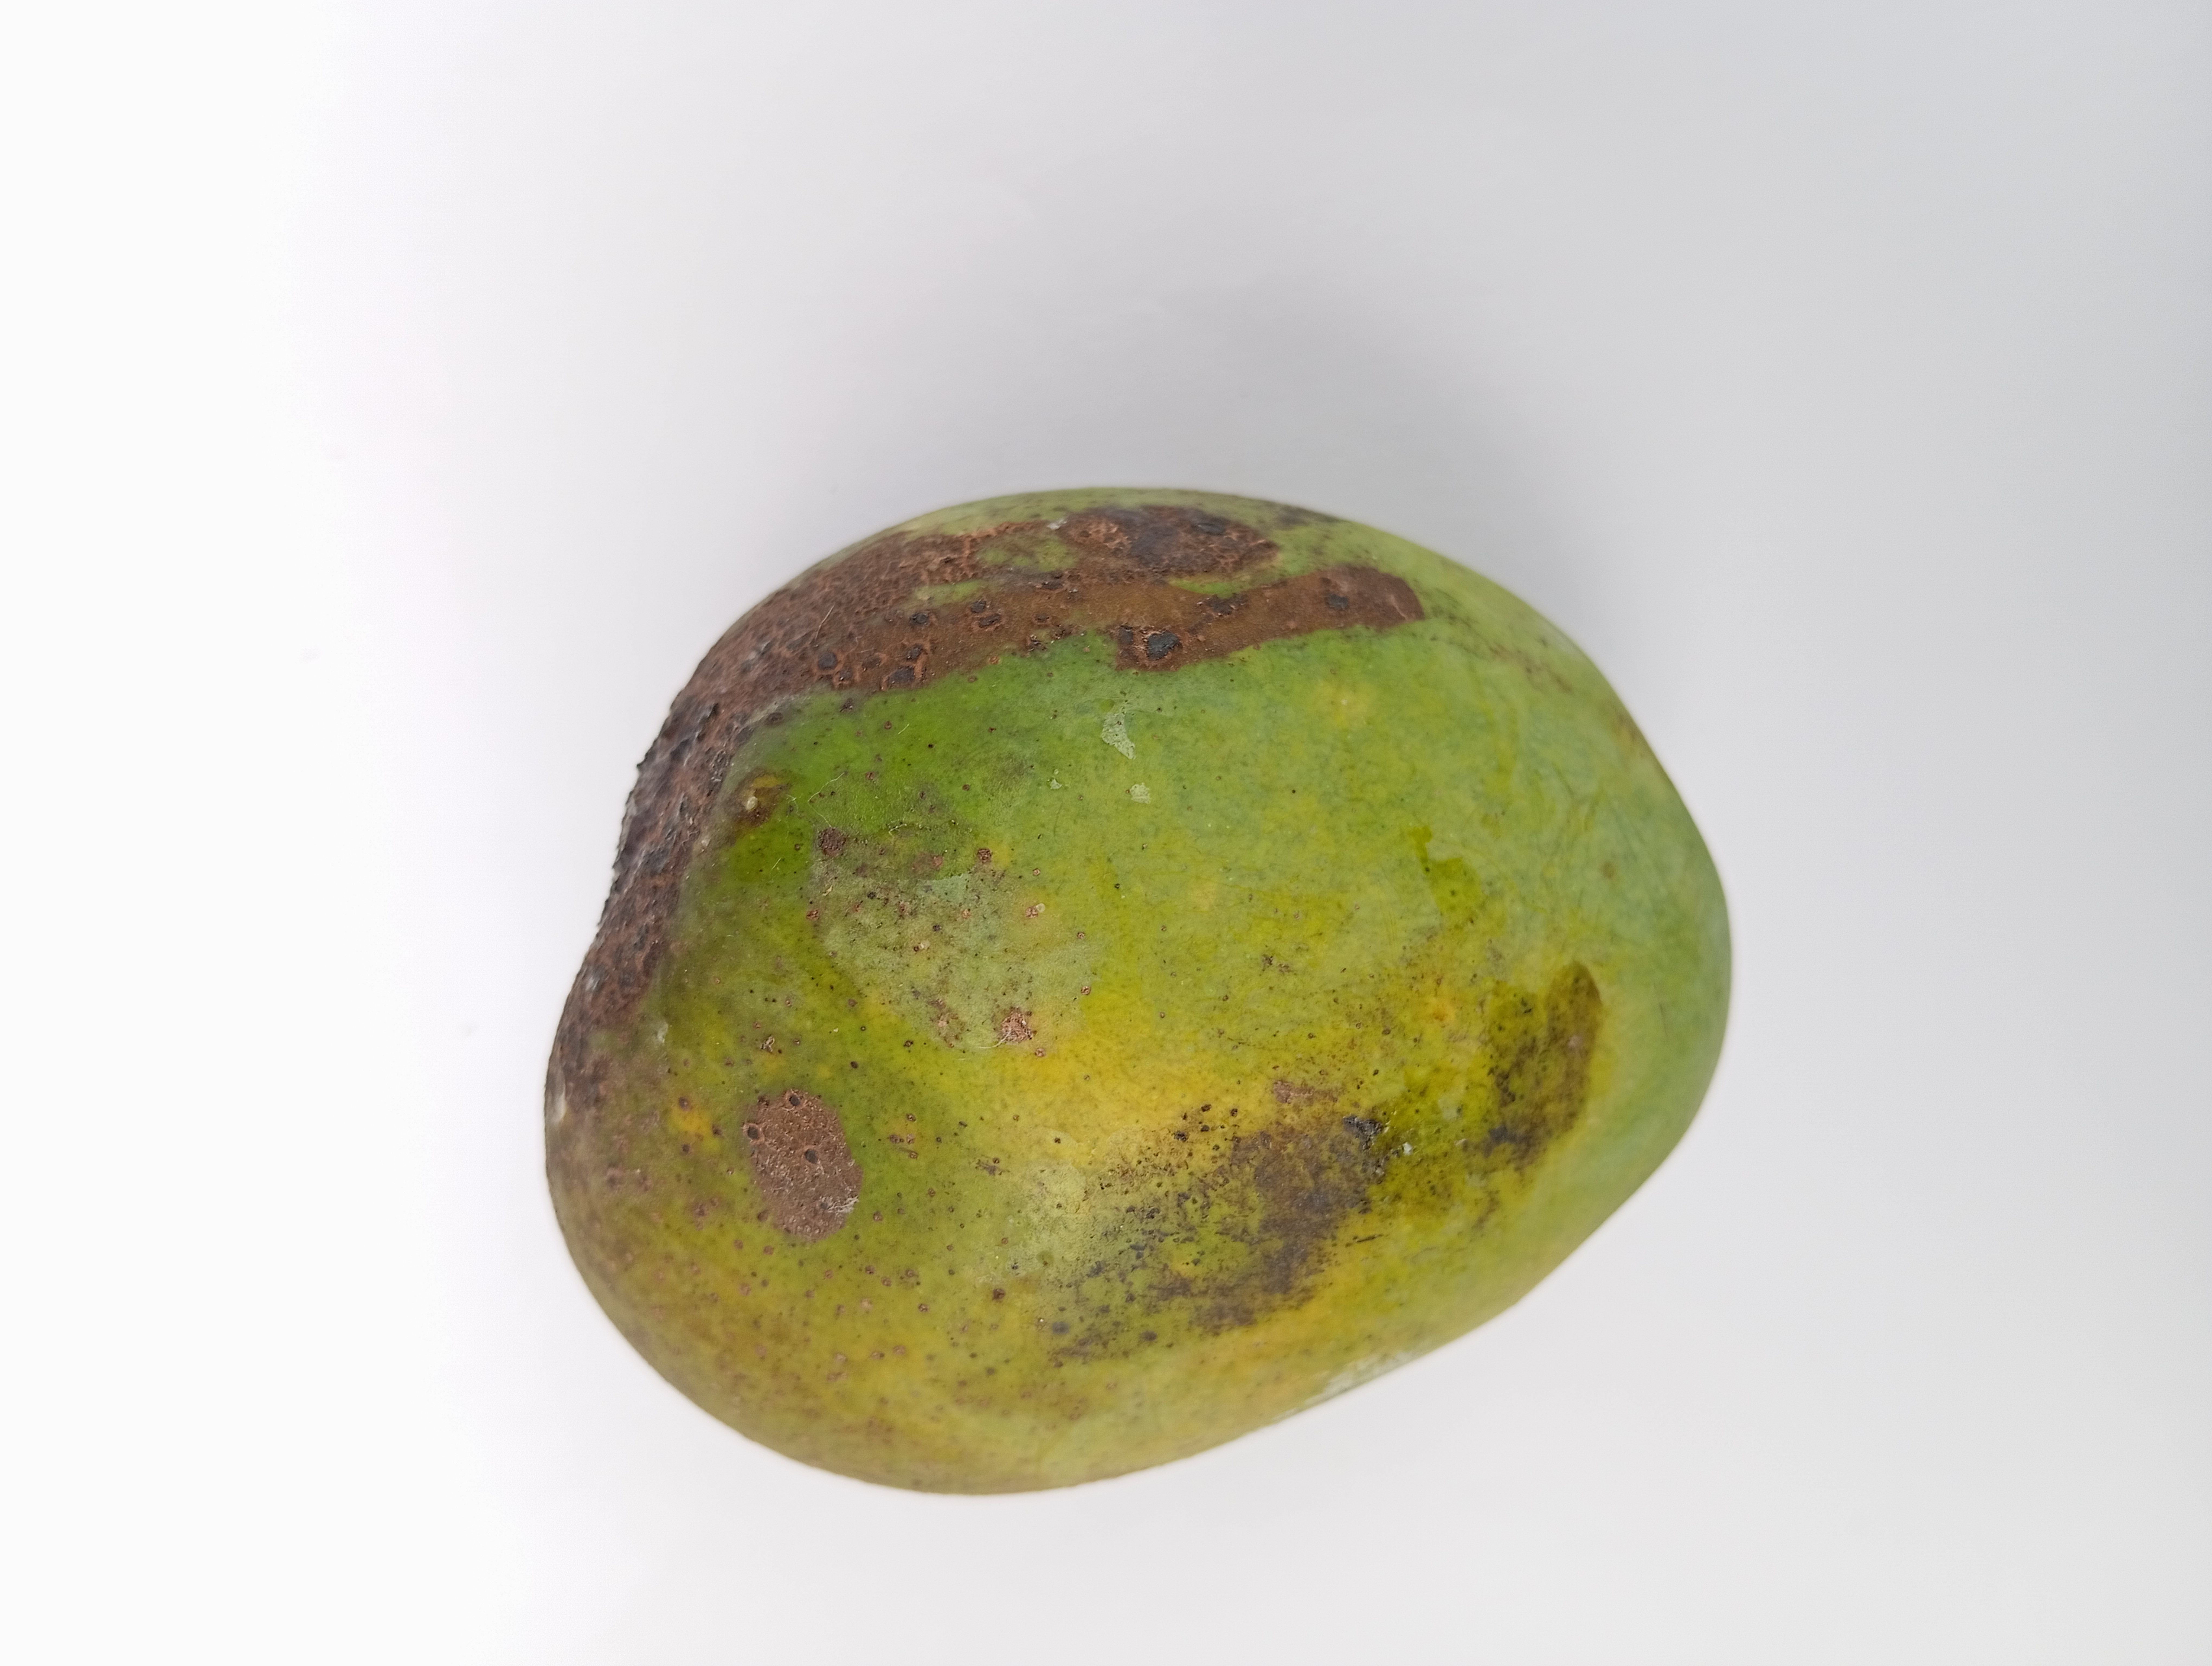
Mango variety: Himsagar